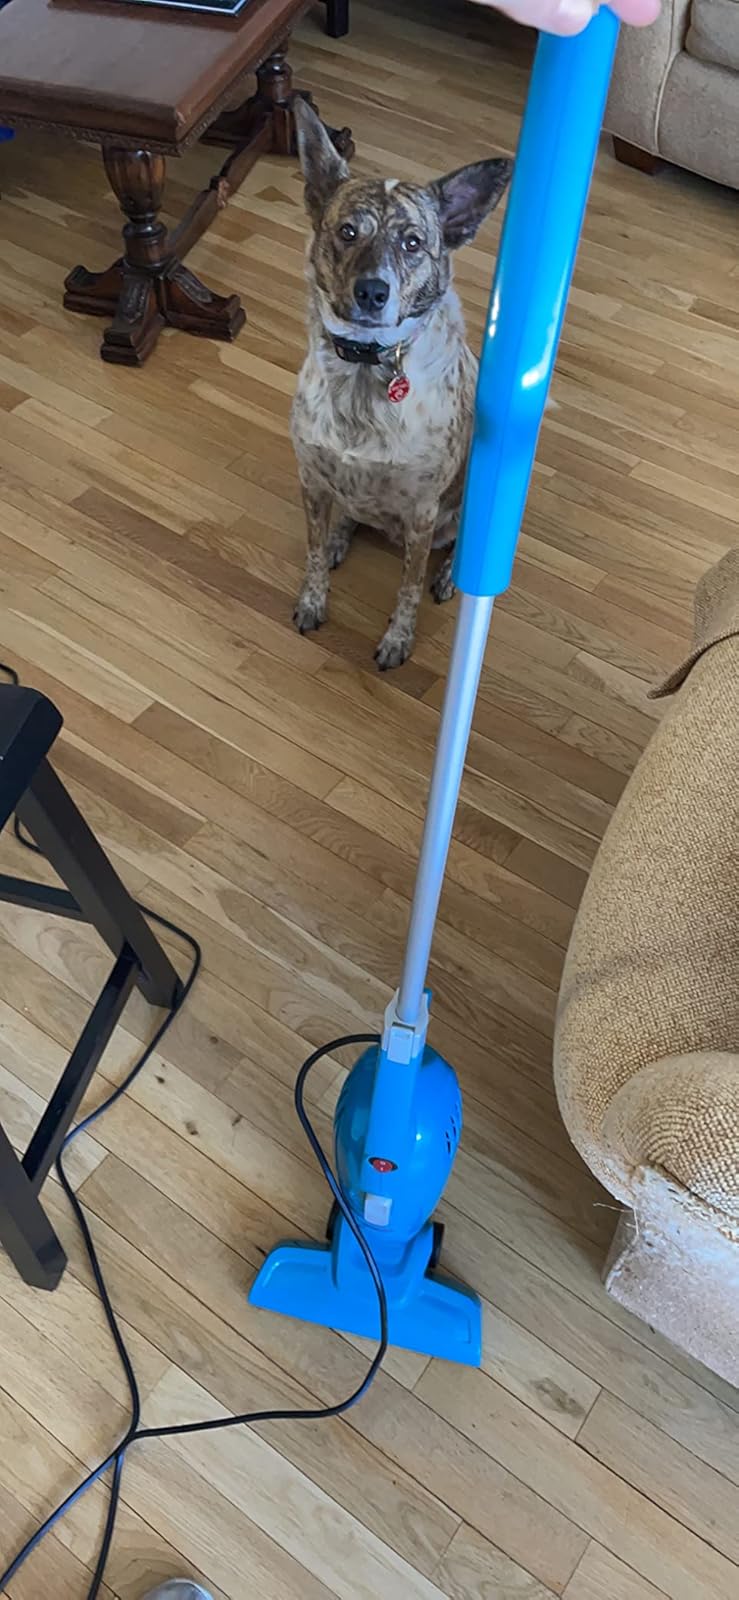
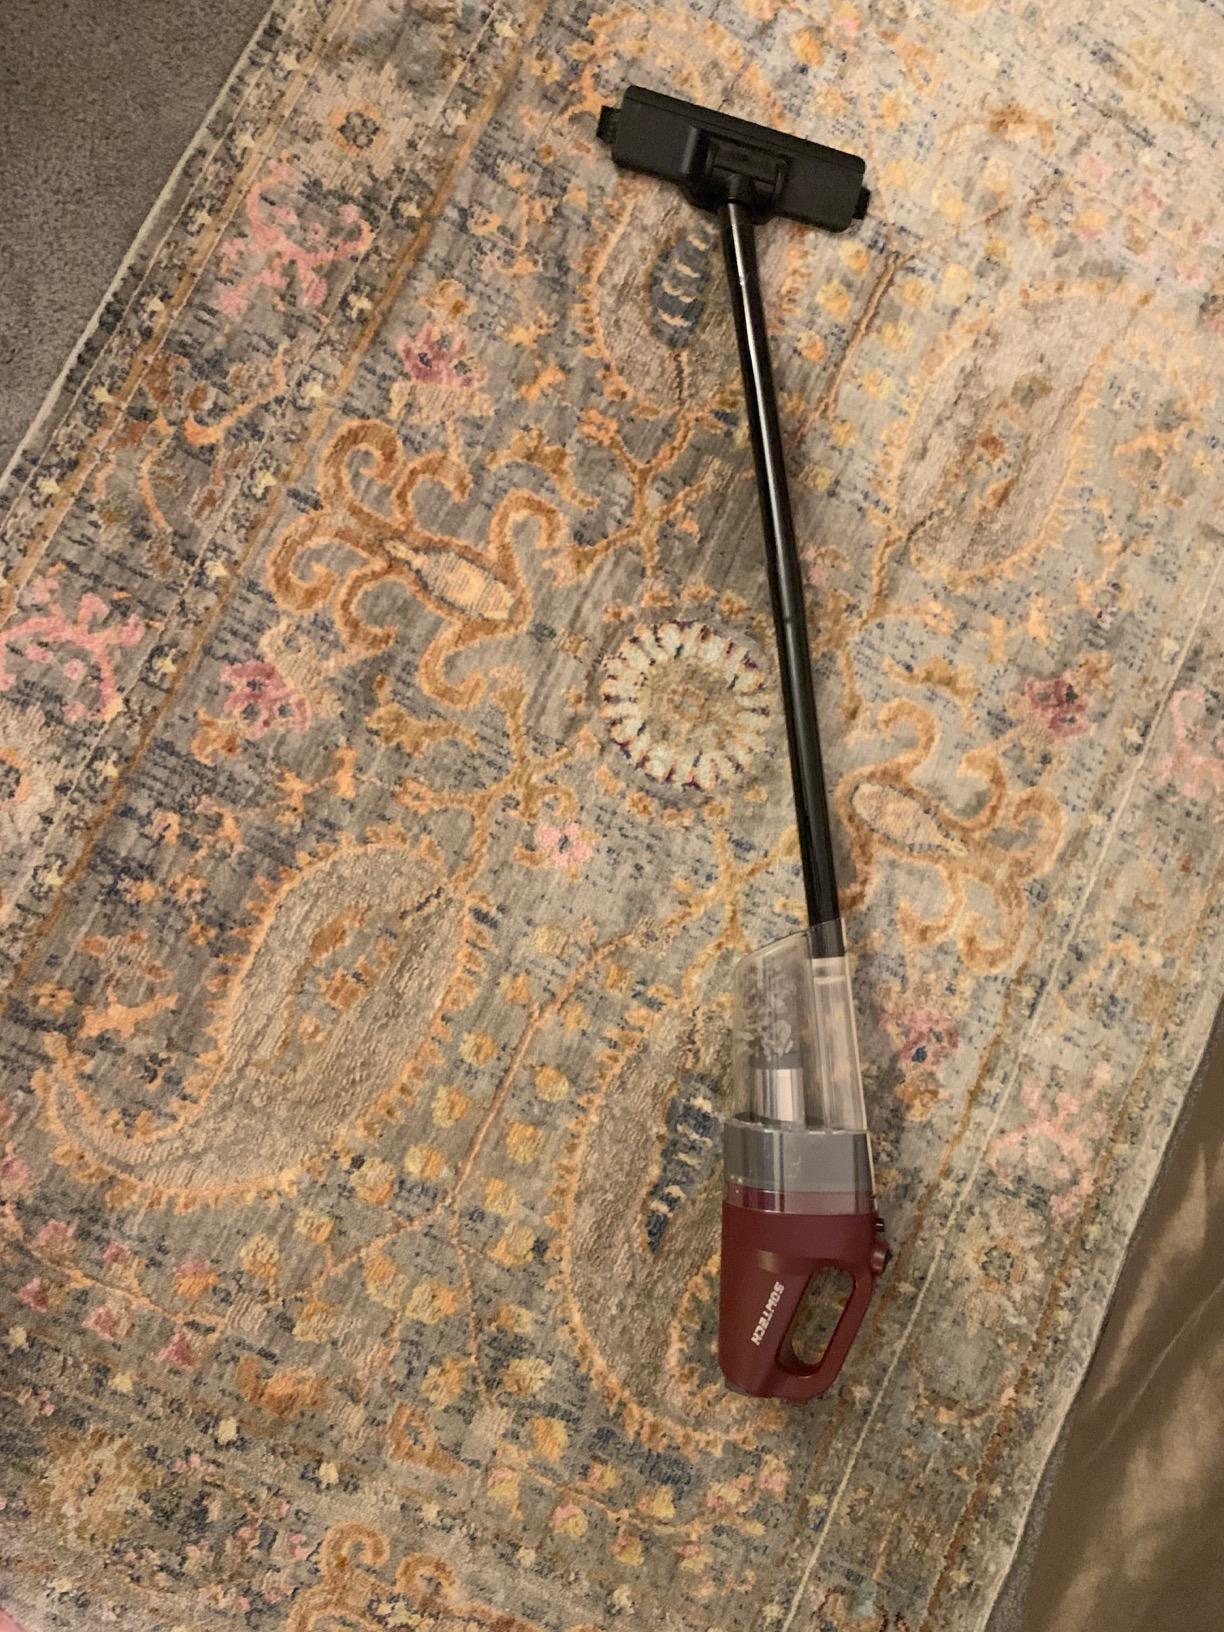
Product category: items_vacuum
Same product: no